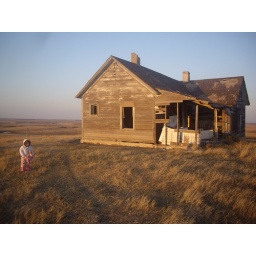
My daughter Emileigh standing beside the house her great grandmother grew up in down in Carrington ND.